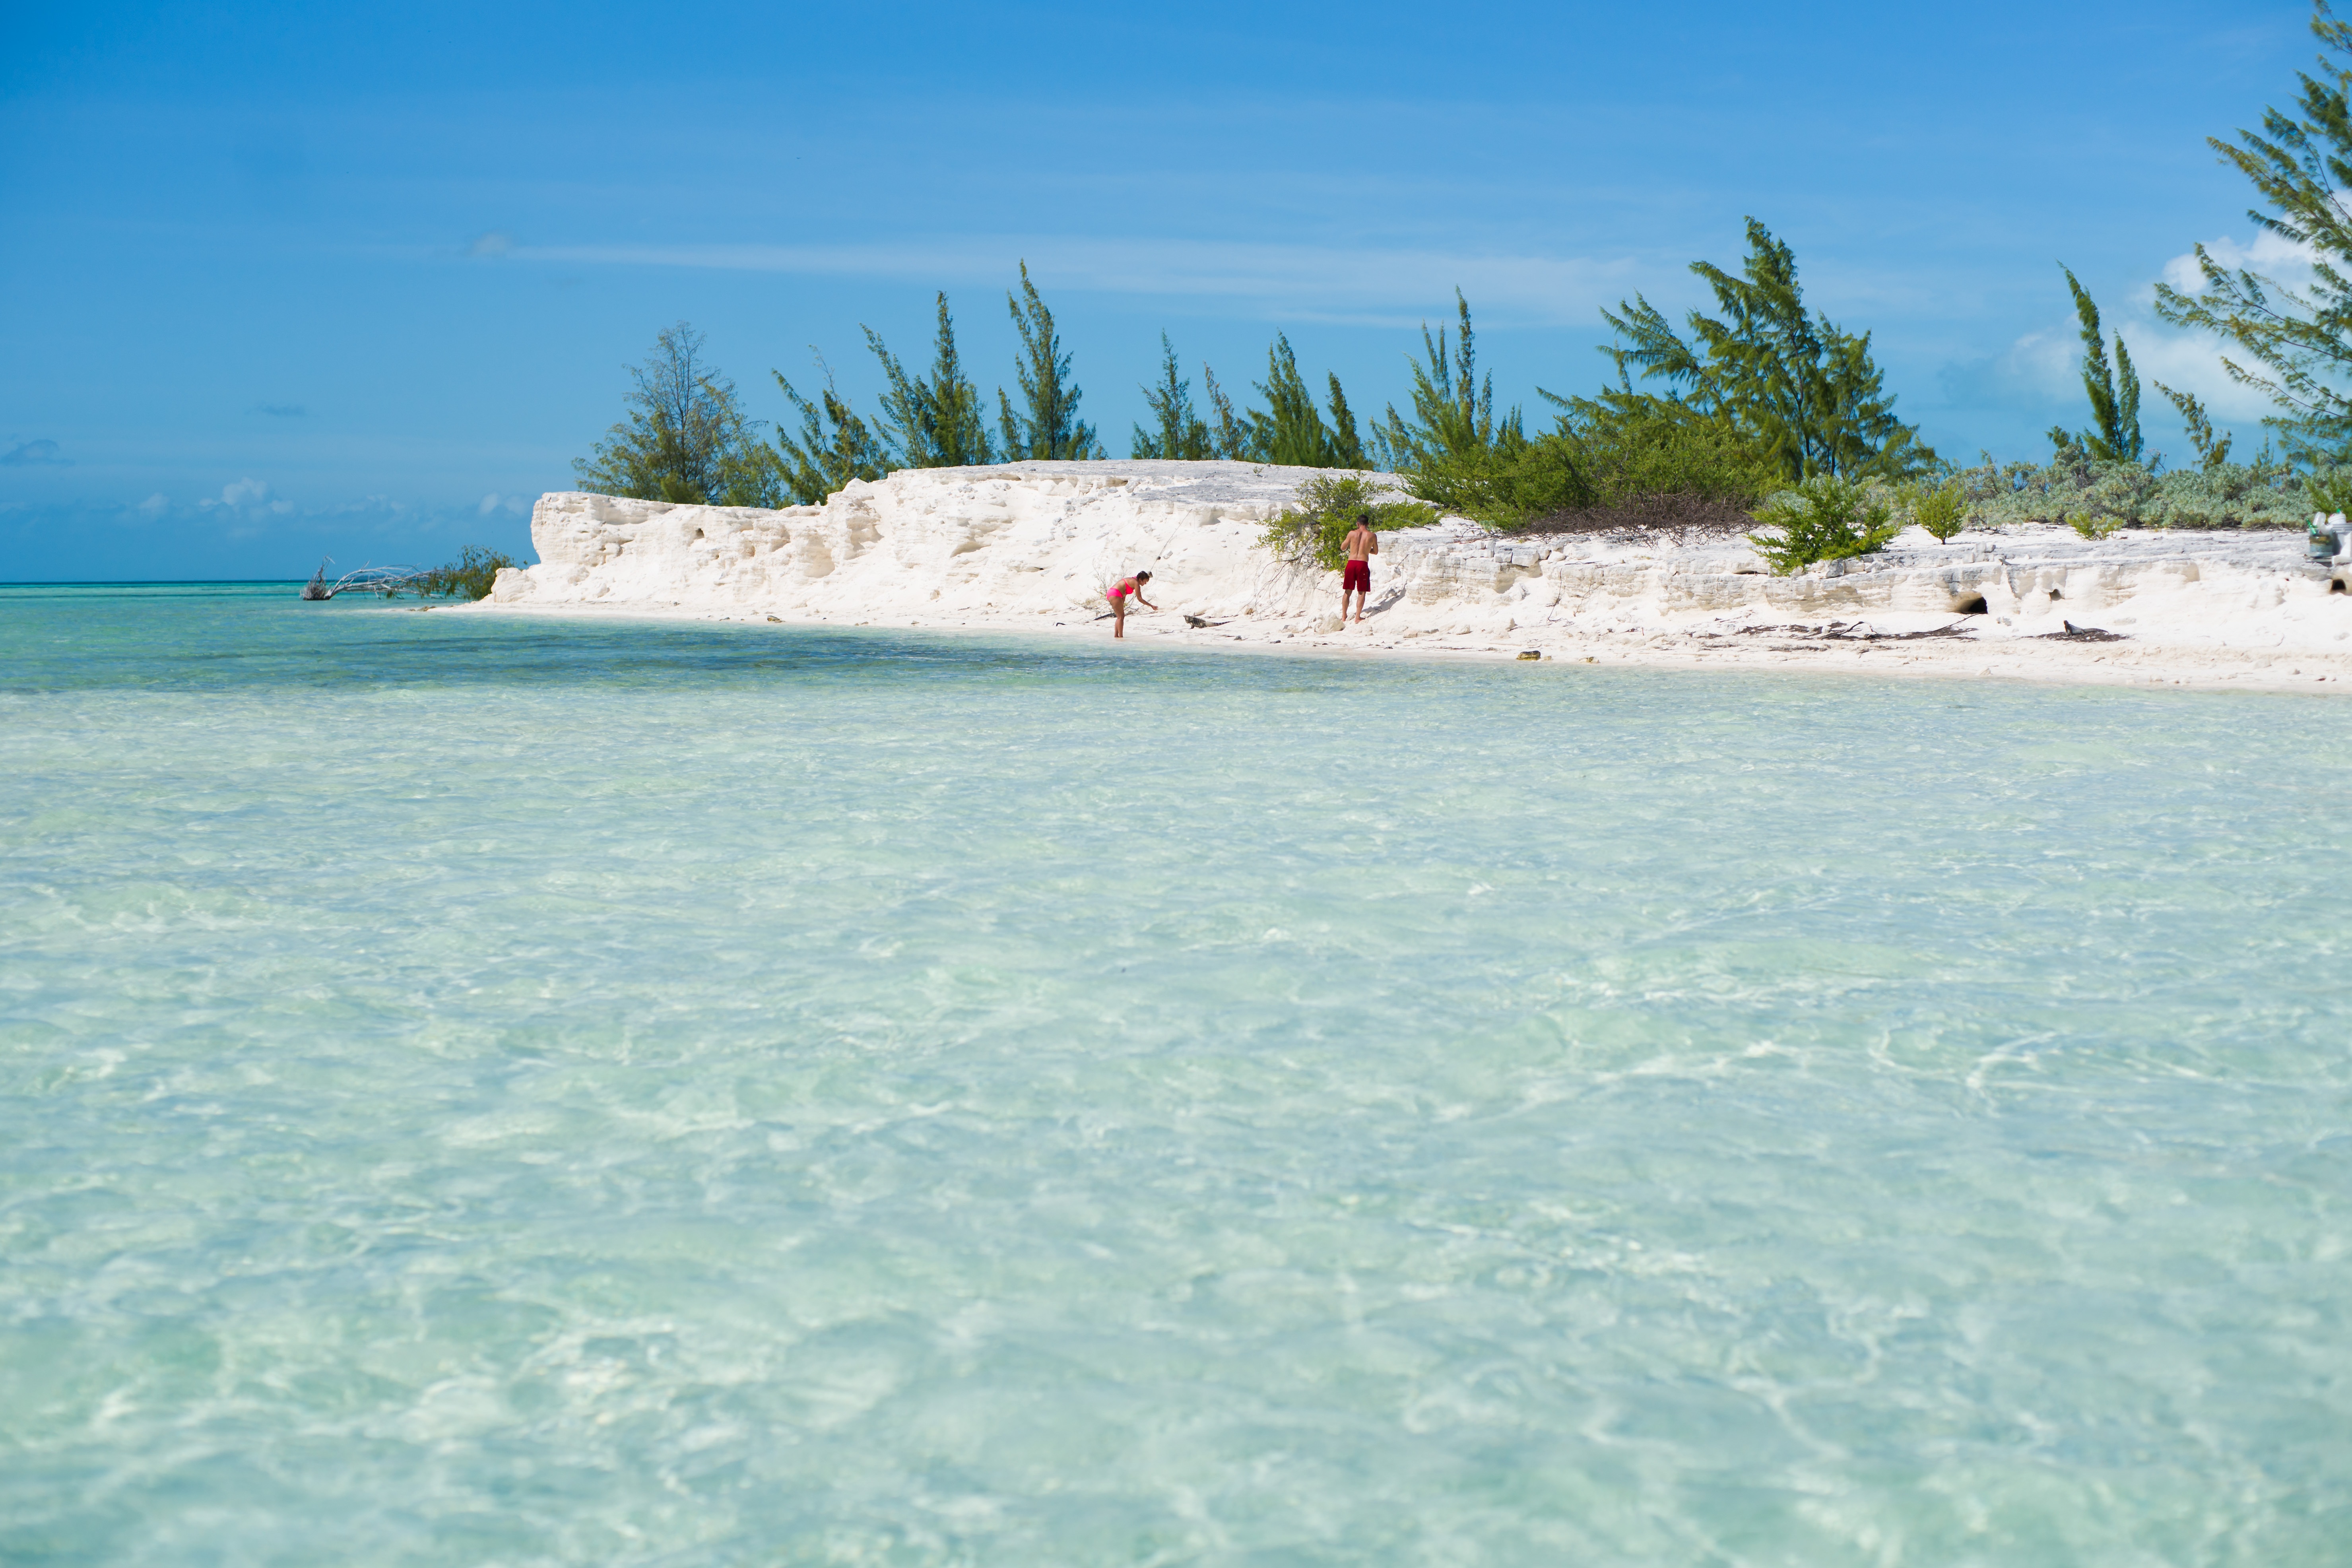
beach, landscape, sea, coast, water, nature, sand, ocean, sky, sun, shore, view, summer, vacation, travel, relax, paradise, tropical, holiday, lagoon, bay, island, blue, tourism, body of water, sunny, caribbean, cape